Charlotte Wessels

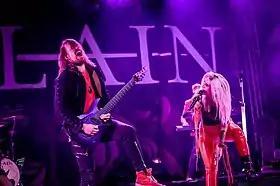
Wessels (right) performing with Delain in 2019

Wessels became involved with Delain in 2004 when she met Martijn Westerholt formerly of Within Temptation. Since the band was meant to be a studio project only, Westerholt asked if she could write some lyrics and vocalize. She thought it was going to be a one-time thing. In 2005 they signed a deal with Roadrunner Records. She was the lead vocalist and primary lyricist of the band.